Lassana Samaké

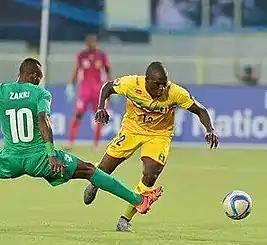
Lassana Samaké, against Côte d'Ivoire, CHAN 2016 Semi Finals, 2 February 2016

Samaké plays for Onze Créateurs de Niaréla, since 2010, in Malian Division 1.